Agricultural biodiversity

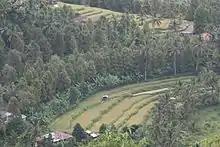
Rice terraces in Munduk. The mosaic of ecosystem components provides various ecosystem services

Ecosystem diversity refers to the variety and variability of different components in a given geographical area (e.g. landscape, country). In the context of agrobiodiversity ecosystem diversity refers to the diversity within and between agroecosystems: e.g. pastures, ponds and rivers, planted fields, hedges, trees and so on. Landscape-level biodiversity has received less research attention than the other levels of biodiversity.